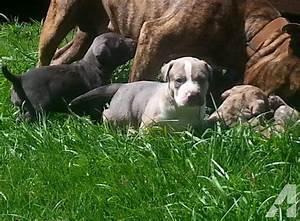
dog